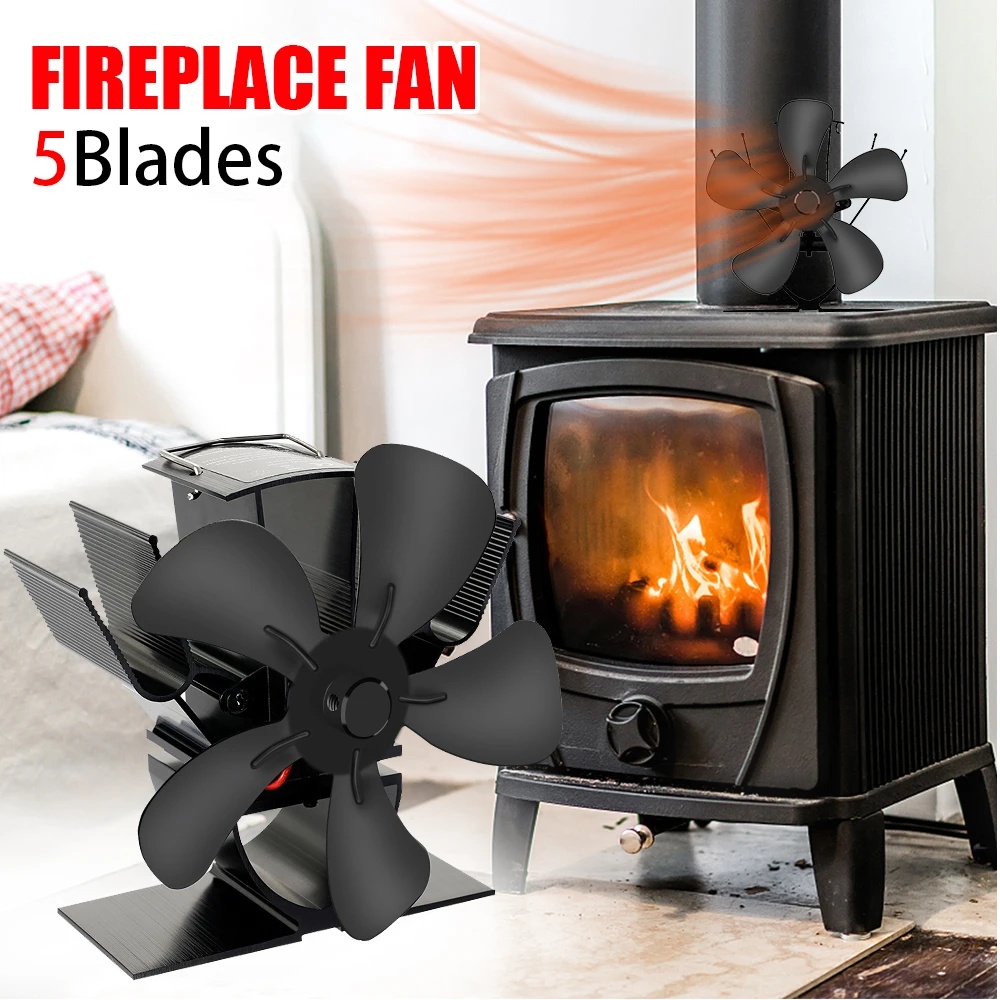
Mini Stove Fan Heat Powered Fireplace Fan Log Wood Burner Eco-fan Quiet 5 Blade Fireplace Fan Home Winter Warm Heat Distribution
SPECIFICATIONS Brand Name : NoEnName_Null Origin : Mainland China Installation Method : self-contained Hign-concerned Chemical : none Certification : none Model Number : Mini Stove Fan Type : Stove Fan Choice : yes
Brand: Gardeniaplaza
Category: Home & Garden > Fireplace & Wood Stove Accessories > Wood Stove Fans & Blowers